Iron March

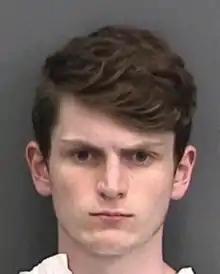
Iron March user Devon Arthurs (2018); N. J. Department of Homeland Security and Terrorism Risk Assessment.

Devon Arthurs, an Iron March user and member of the Atomwaffen Division (AWD), killed his two roommates, also members of AWD, in May 2017. Police found neo-Nazi literature, radioactive materials, a photograph of Oklahoma City bomber Timothy McVeigh, and explosives in his home. Arthurs' remaining roommate and fellow Iron March user Brandon Russell was arrested in Tampa, Florida, for stockpiling of illegal weapons and bomb-making materials. Russell had been among Iron March's most prolific users, having written around 1,500 posts on the site.